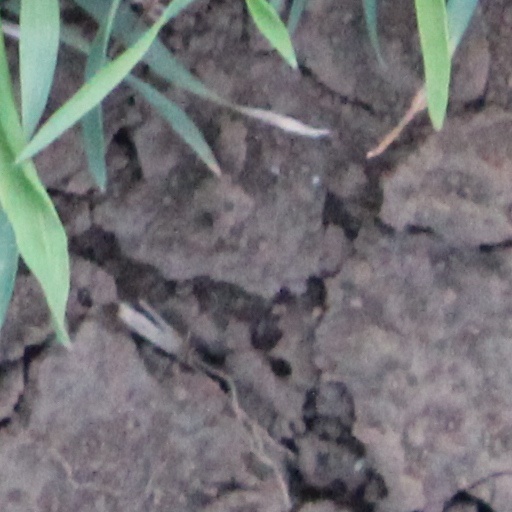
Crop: wheat